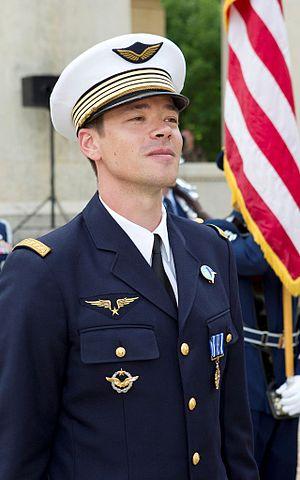
Le commandant Guillaume Vernet après avoir reçu la Distinguished Flying Cross with Valor de la part du chef d'état major de l'USAF Norton Schwartz le 13 juillet 2011 au mémorial de l'escadrille Lafayette à Marnes-la-Coquette. Vernet a reçu cette décoration pour avoir volé à plusieurs reprises en territoire hostile en décembre 2009 en Afghanistan en tant qu'officier d'échange avec le 41e Escadron de sauvetage de Moody Air Force Base, en Géorgie. Durant cette mission, Vernet a sauvé une victime dont la blessure urgente mettait la vie de 160 soldats britanniques en danger.
Les forces de l'armée française interviennent dans la guerre d'Afghanistan depuis fin 2001 dans deux opérations internationales distinctes : la force internationale d'assistance et de sécurité sous commandement de l'OTAN, et l'opération Enduring Freedom sous commandement américain. En 2010, elle est quatrième contributrice de la coalition. Les forces combattantes sont retirées fin 2012.
La Distinguished Flying Cross, ou DFC, est une décoration américaine récompensant les aviateurs.